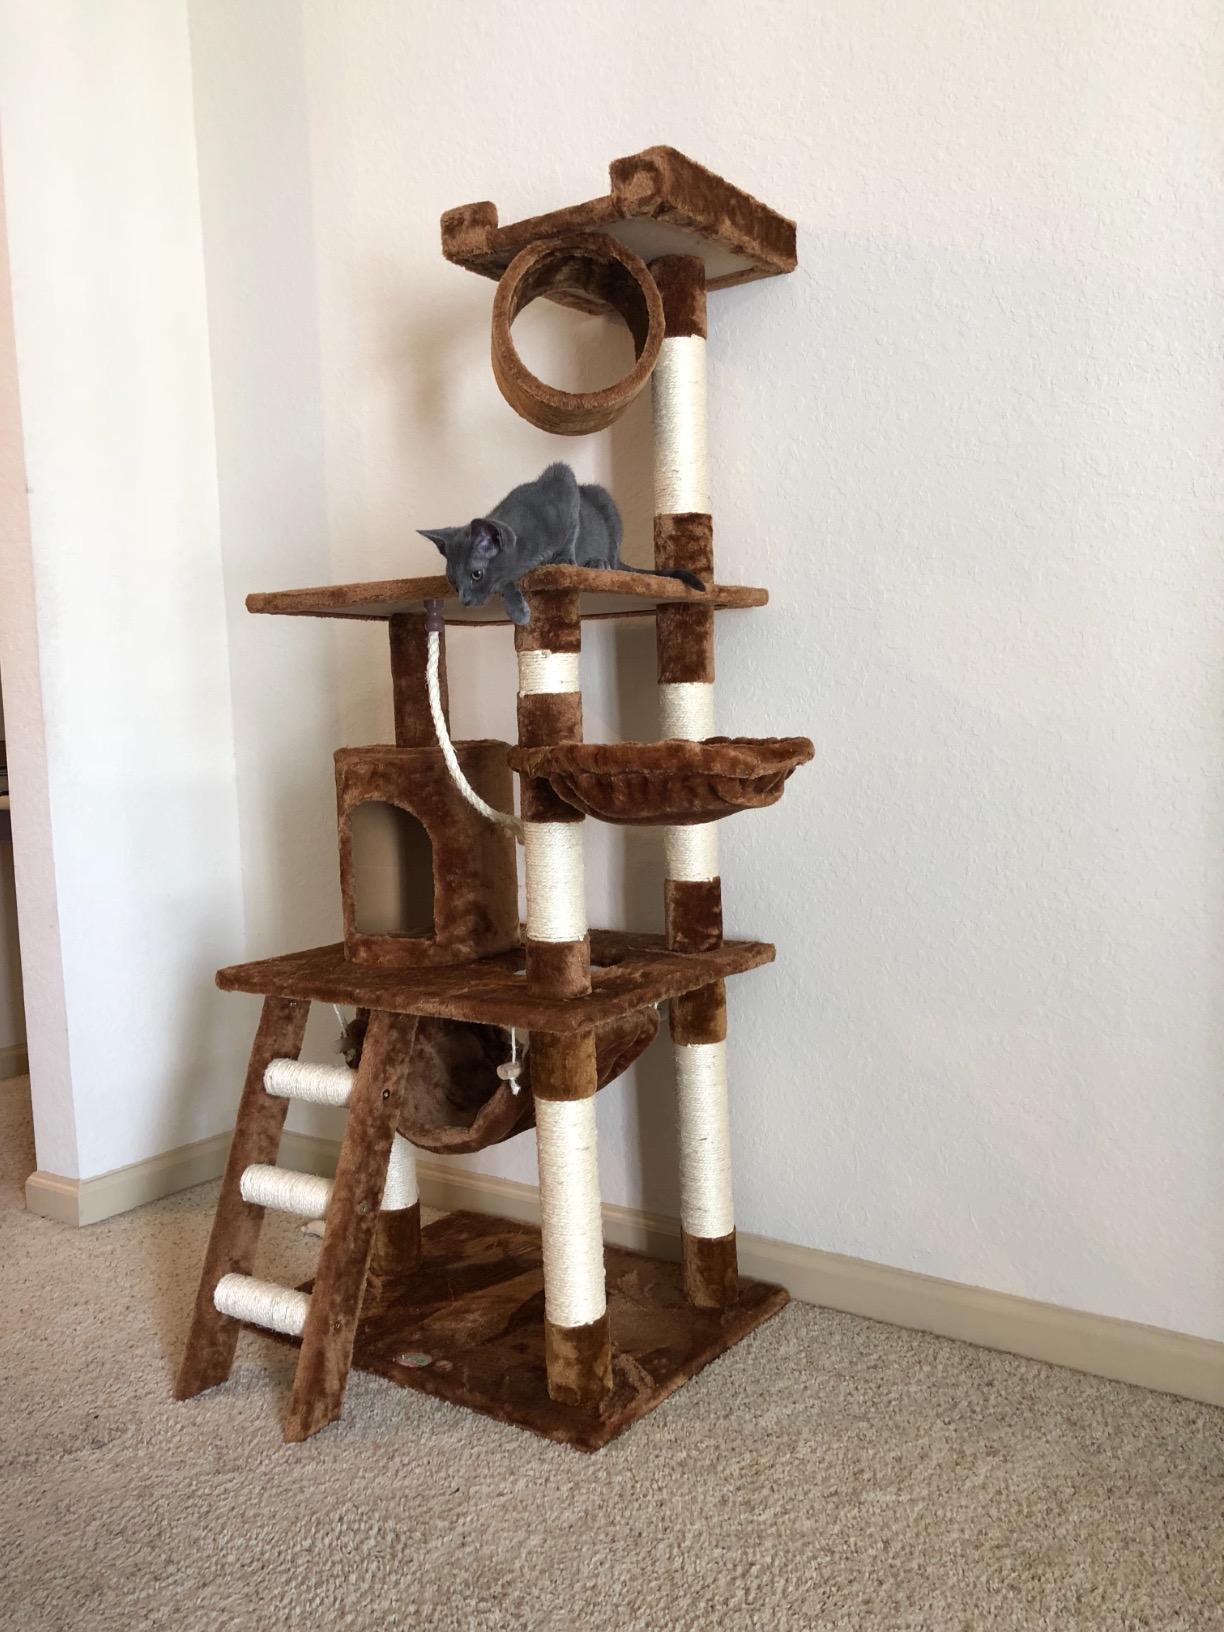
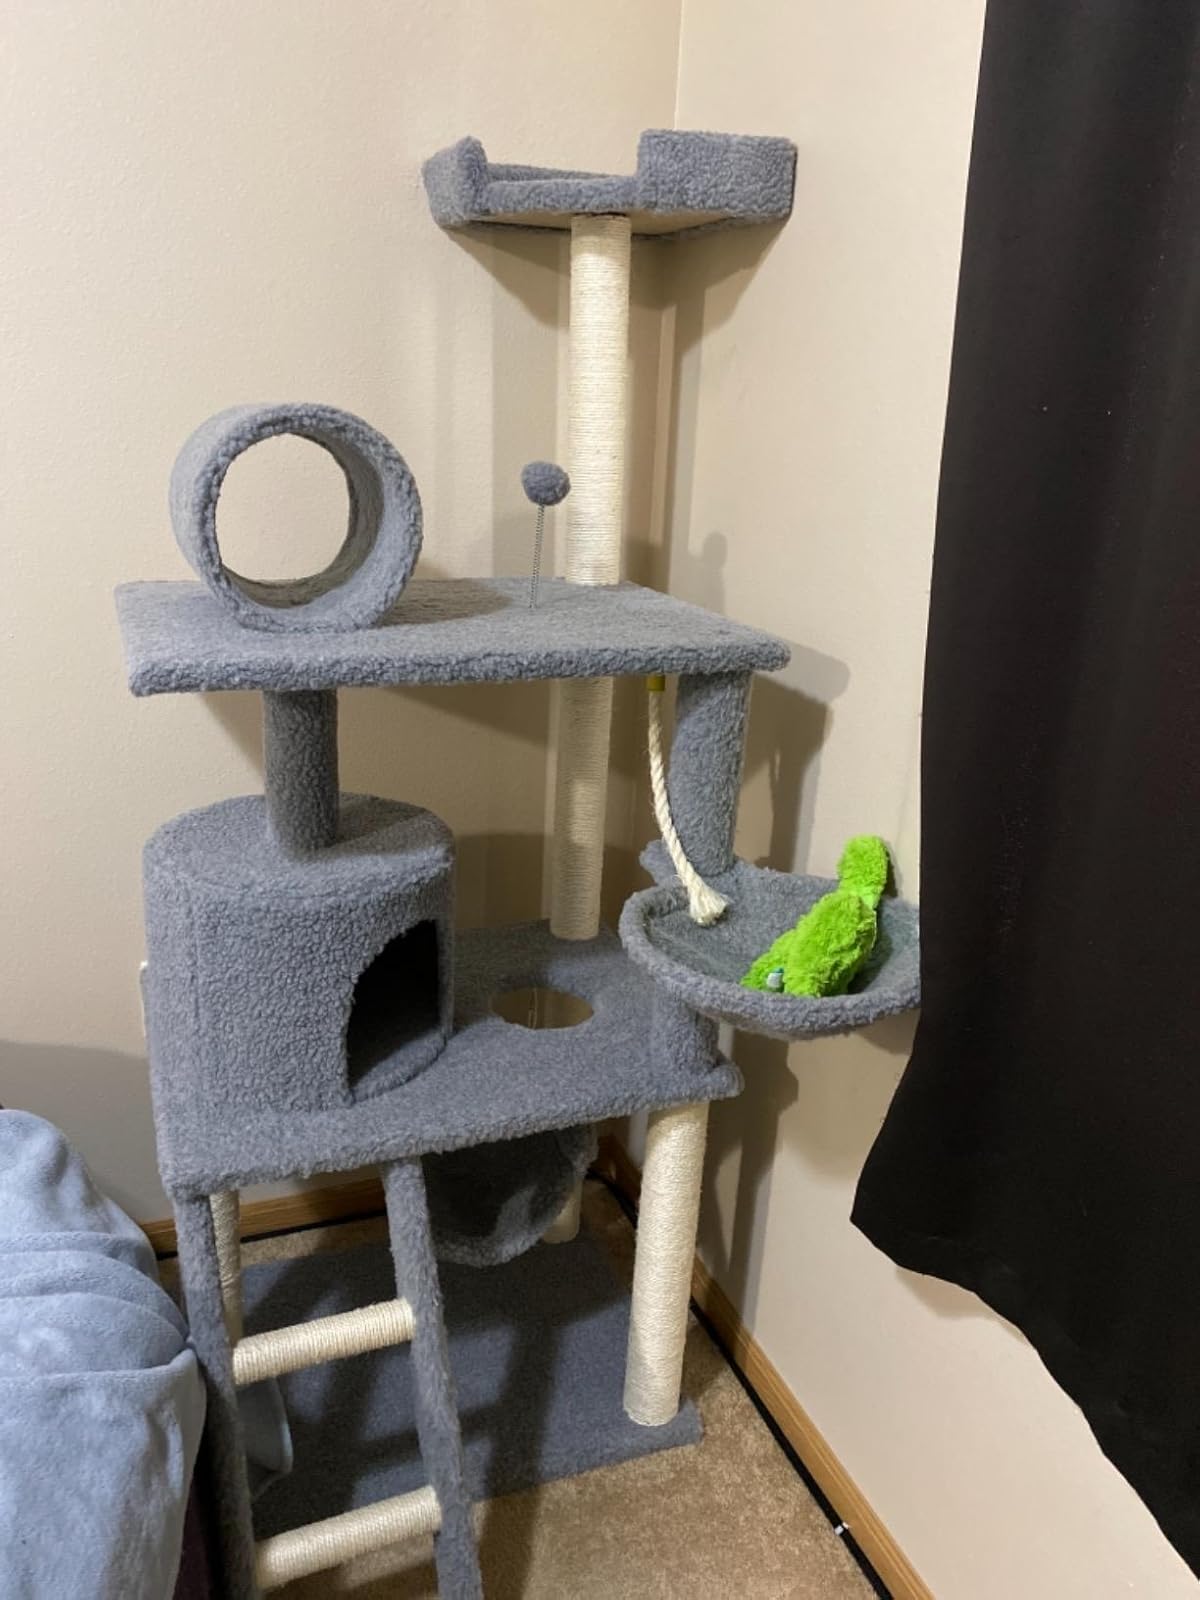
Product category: items_cat tree
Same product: no